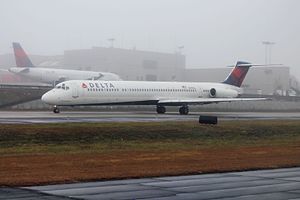
Delta Air Lines Flight 1086 / Flyet
Flyet involveret i ulykken set i Hartsfield-Jackson Atlanta International Airport i januar 2015.
Delta Air Lines Flight 1086 var en planlagt indenrigs flyvetur mellem Atlanta og New York's LaGuardia Airport. Den 5. marts, 2015, røg flyet, McDonnell Douglas MD-88, ud af landingsbane kort tid efter en ellers succesfuld landing i LaGuardia Lufthavn i New York City. Flyet løb ud af bolværk og ramte omkredshegnet, glidende langs den for cirka 330 meter før den kom til et stop. Der var ingen dødsfald, men dog 24 mennesked fik større skader. Flyet var blevet meget skadet. Grunden til styrtet er lige nu under undersøgelse af NTSB, som mener at vejrforhold og mekaniske fejl muligvis har bidraget til ulykken.